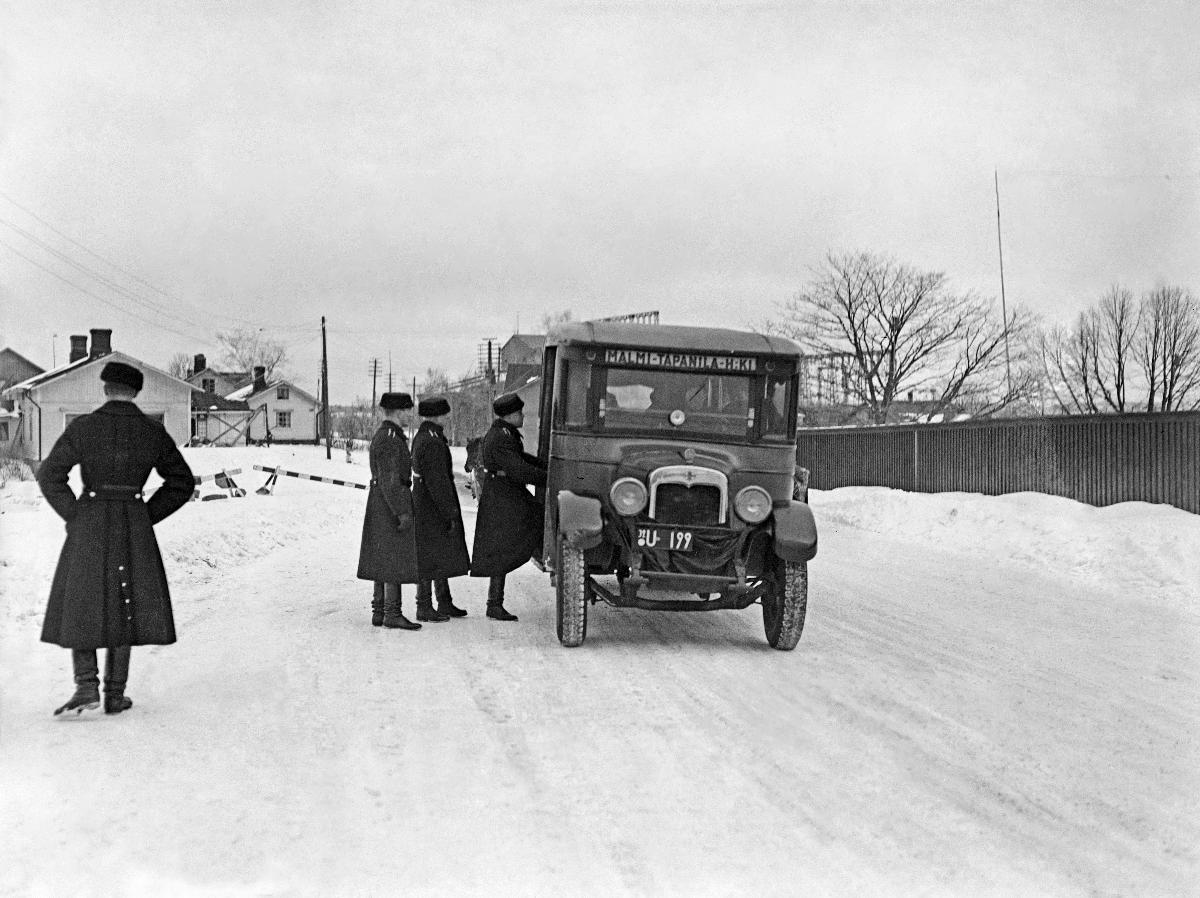
Mäntsälän kapina
Mäntsäläupproret; Mäntsälä rebellion
sisällön kuvaus: Mäntsälän kapina 27.2.-6.3.1932. Malmi-Tapanila-Helsinki linja-auto tarkistetaan ennen Vantaan sillan ylittämistä. content description: Mäntsälän rebellion 27.2.-6.3.1932. The Malmi-Tapanila-Helsinki bus is getting inspected before crossing Vantaa bridge. innehållsbeskrivning: Mäntsäläupproret 27.2.-6.3.1932. Bussen Malm-Mosabacka-Helsingfors blir undersökt före färden över Vanda bro.
Kuvaaja: Sundström, Hugo, kuvaaja
Vuosi: 1932
Paikka: Suomi
Aiheet: politiikka; äärioikeistolaisuus; lapuanliike; kapinat; suojeluskunnat; HBL; politics; far right; Lapua movement; insurgencies; right-wing extremism; rebellion; civil guard; civil guards; politik; högerextremism; Lapporörelsen; uppror; lapporörelsen; skyddskåren; kravaller; skyddskårer